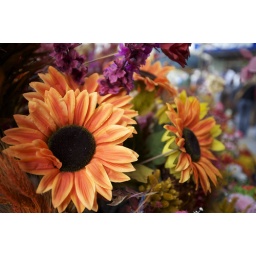
Tristan Narvaja flower street shop in Montevideo, Uruguay.